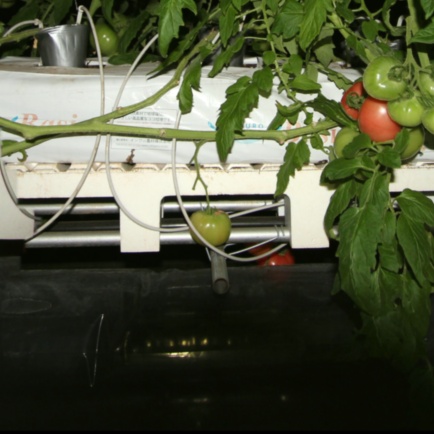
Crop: tomato